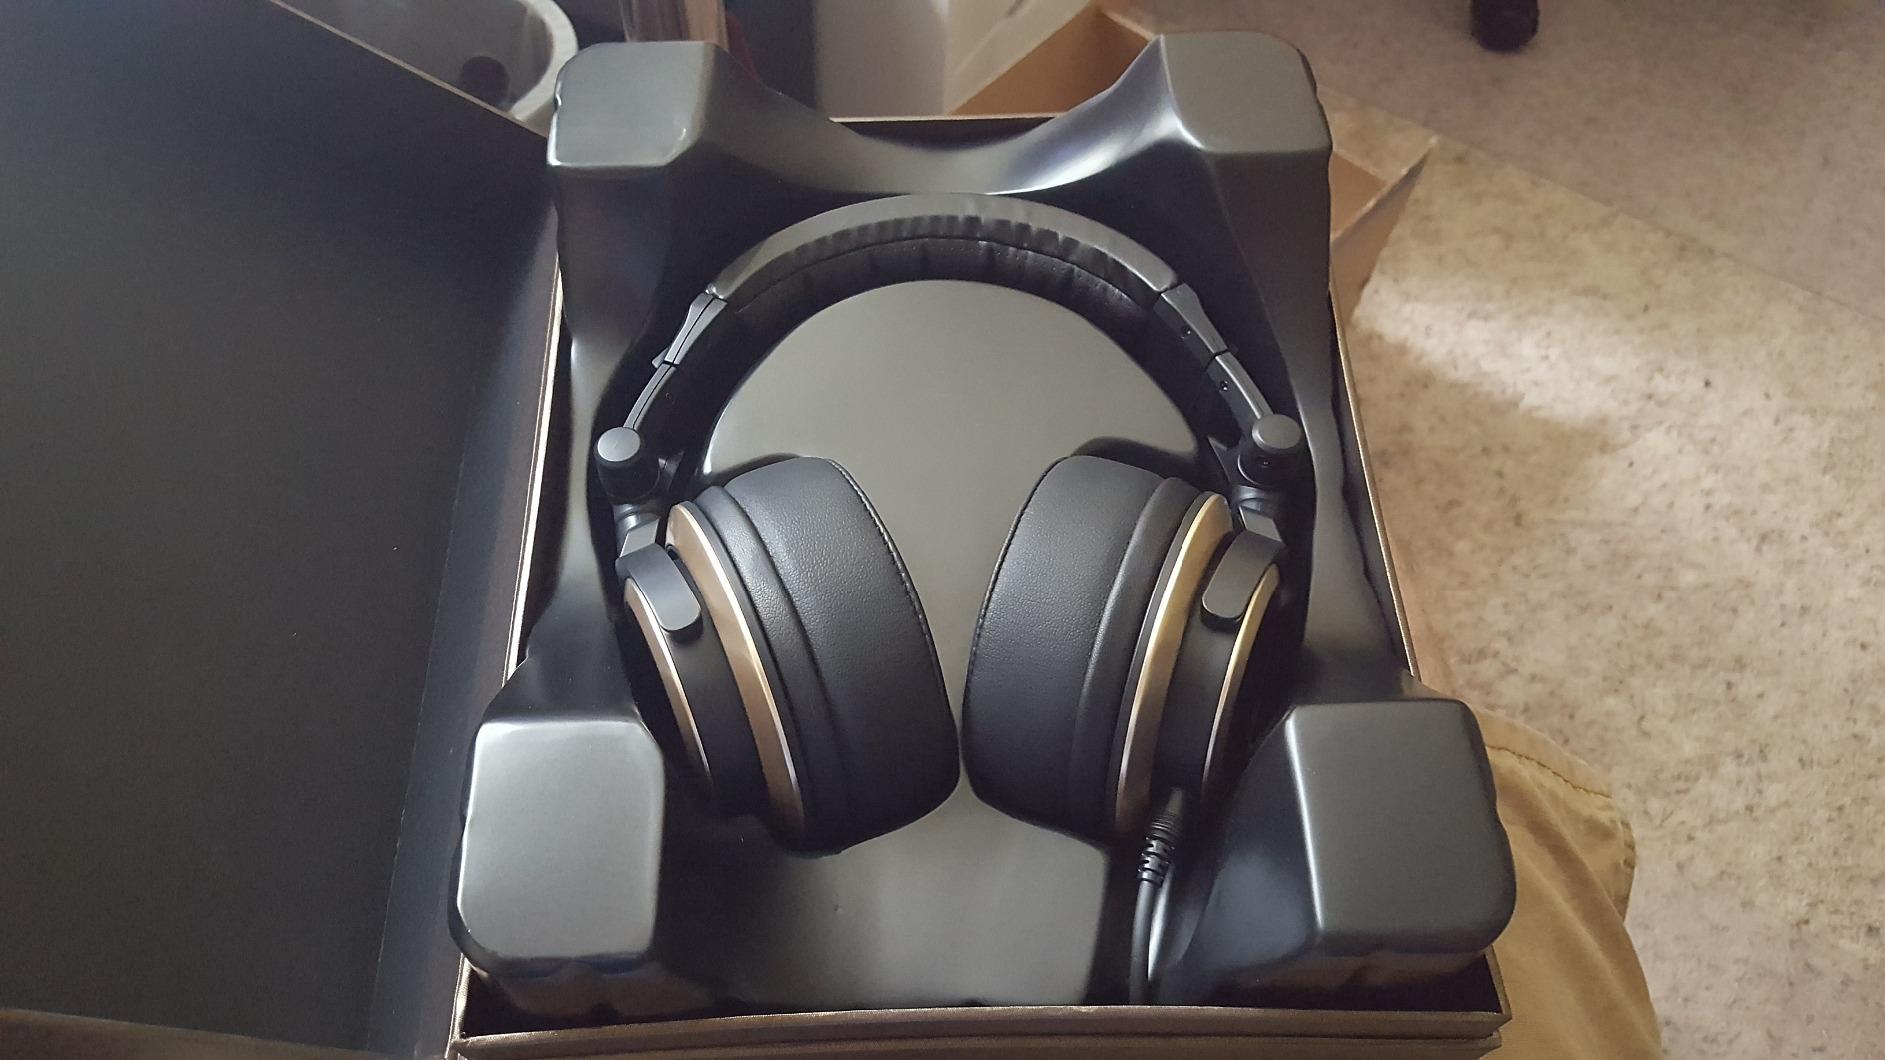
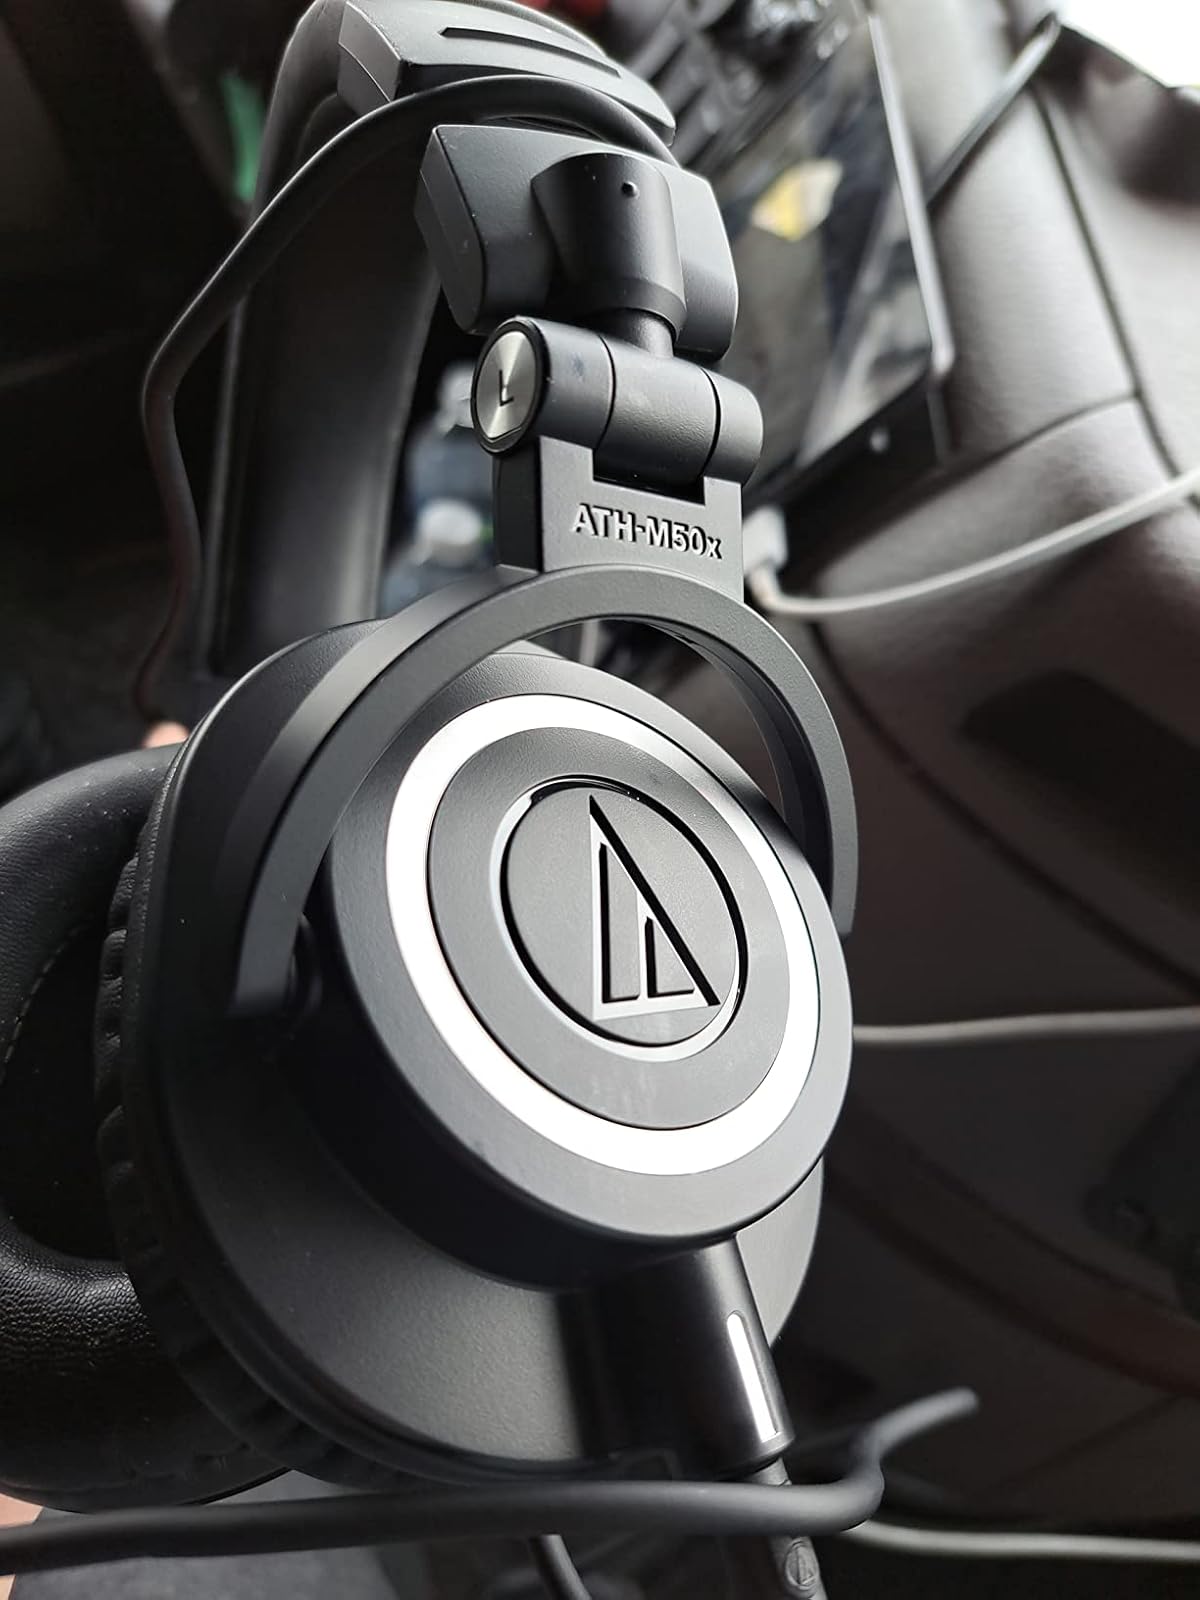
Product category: headphones
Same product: no